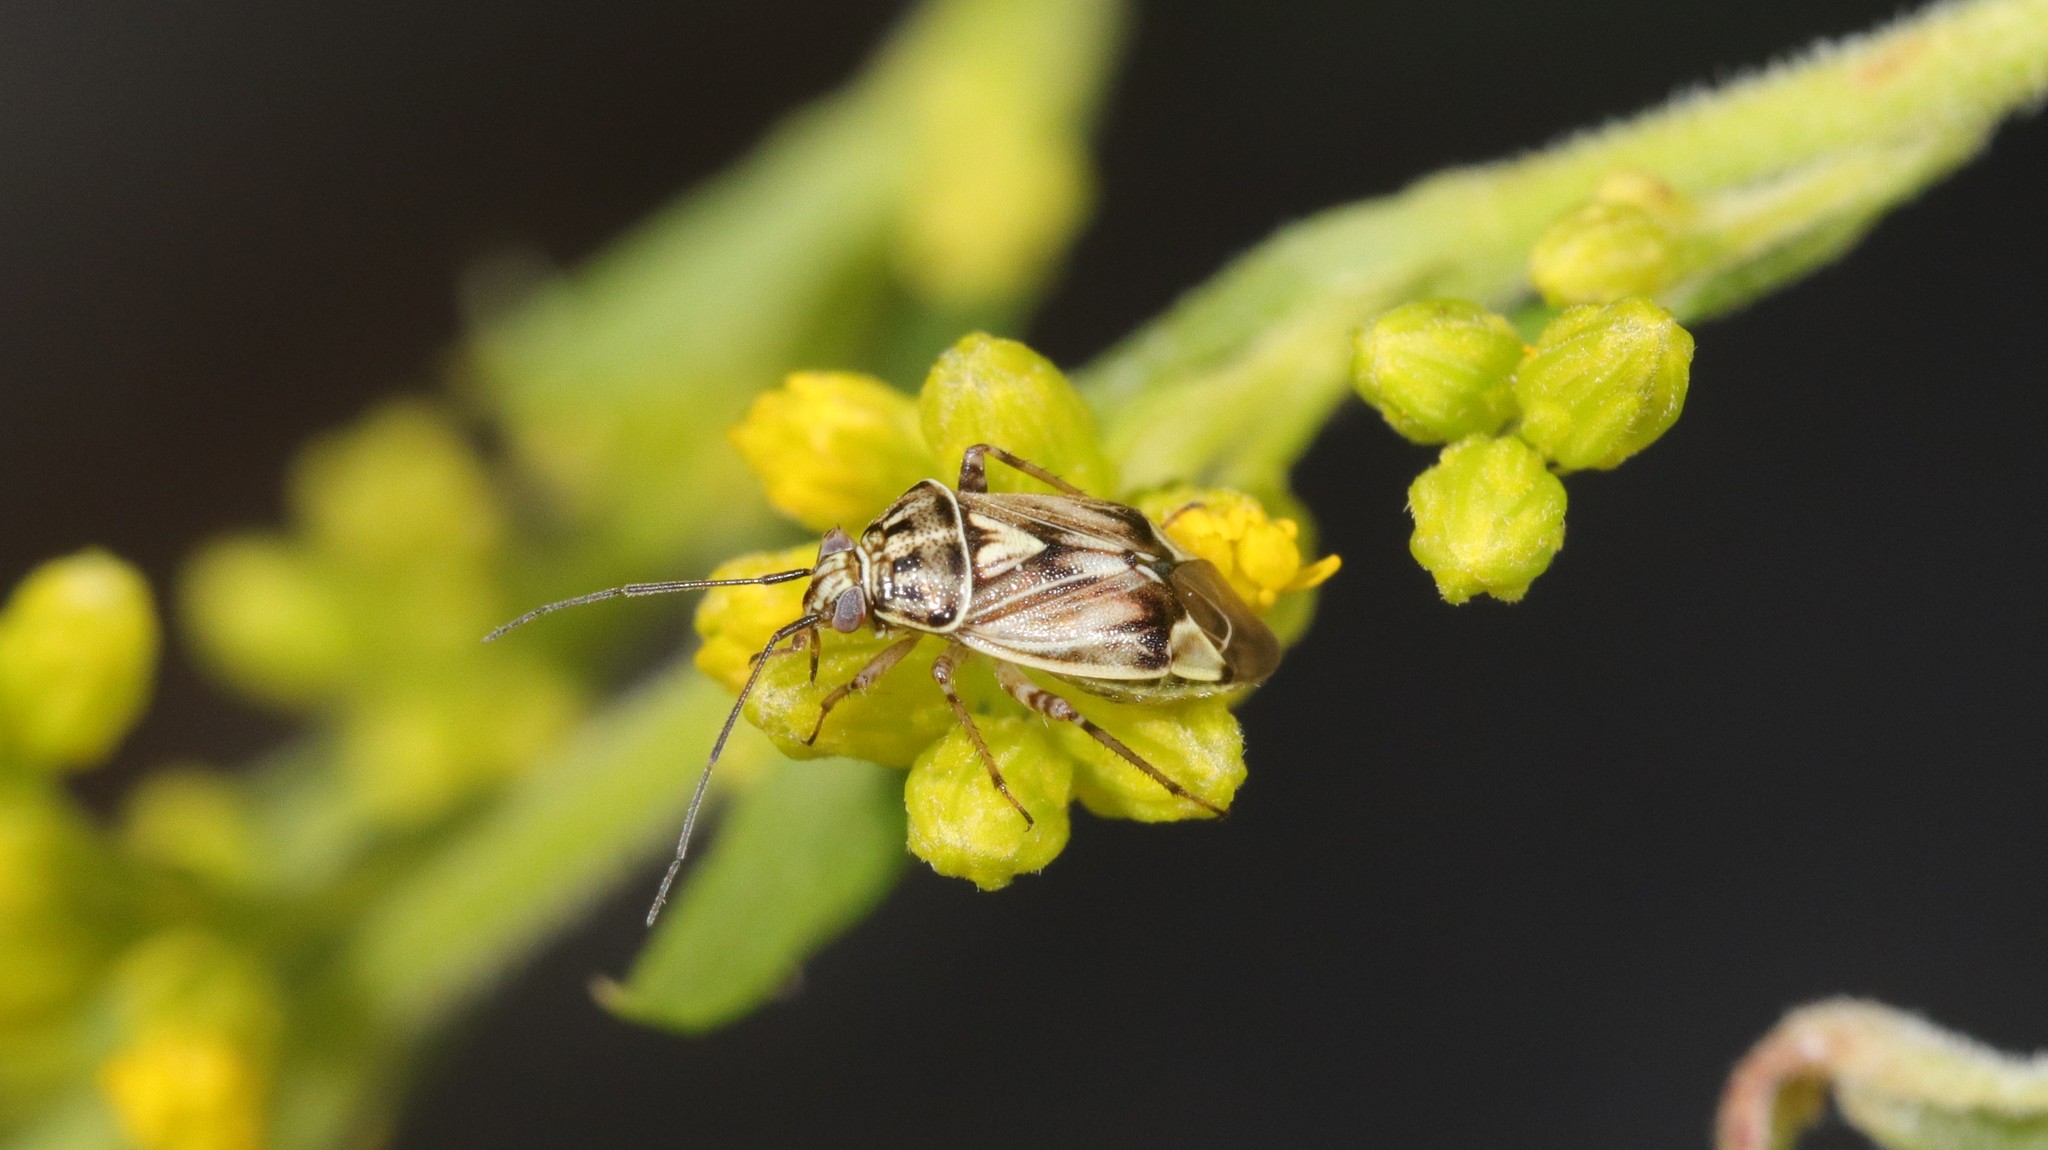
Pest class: lygus_bug